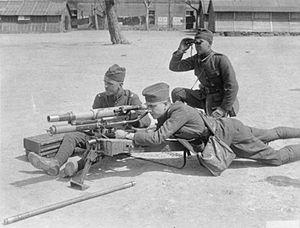
Le canon d'infanterie de 37mm modèle 1916 TRP est un canon de soutien d'infanterie français, utilisé pour la première fois en 1916 lors de la bataille de la Somme pendant la Première Guerre mondiale. TRP signifie tir rapide conçu par les Ateliers de Puteaux. Le but tactique de ce canon d'accompagnement est la destruction des nids de mitrailleuses. Il a également été utilisé sur des avions tels que le Beardmore W.B.V et le Salmson-Moineau ainsi que sur les SPAD S.XII.